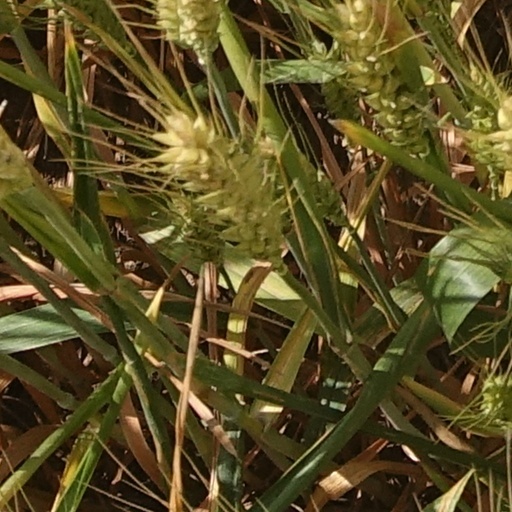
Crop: wheat